José Gordon

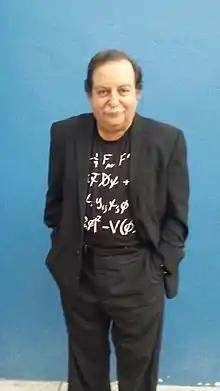

José Gordon (born 1953, Mexico) is a Mexican novelist, essayist, translator and cultural journalist. He worked as anchorman in Noticiario Cultural 9:30 and in the literary gazette Luz Verde in Canal 22. He is editor in chief in the gazette La Cultura en México of the magazine Siempre!. He collaborates with the newspapers La Jornada and Reforma. He was acknowledged with the National Journalism Award in 1994.